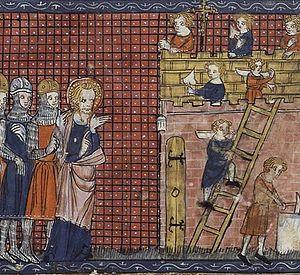
Saint Valentin Ier de Terni et les disciples. Cote: Français 185, Fol. 210. Vies de saints, France, Paris, XIVe siècle, Richard de Montbaston et collaborateurs.